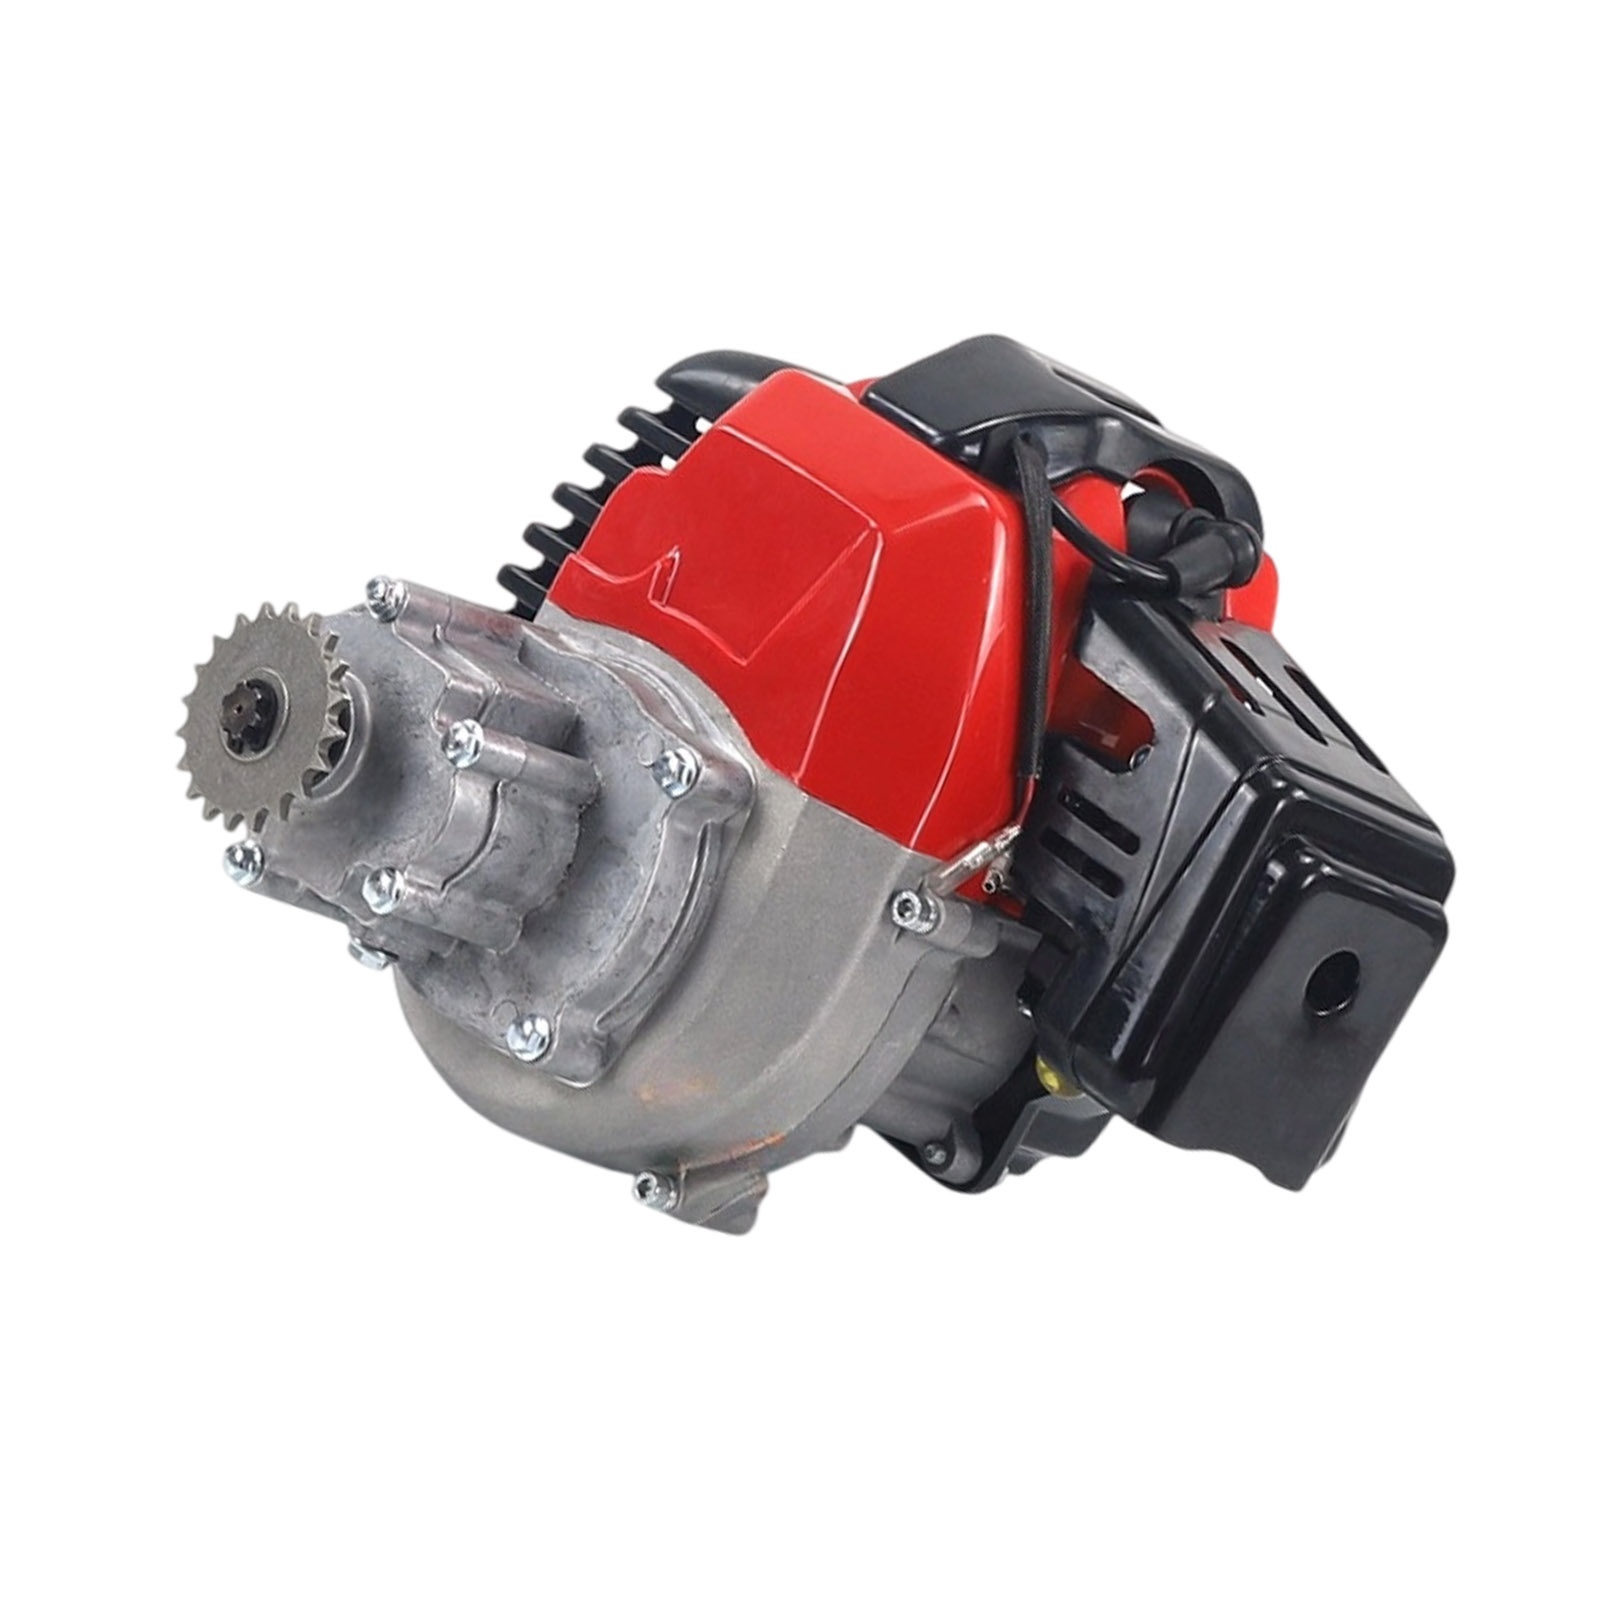
2 Stroke Engine Motor Pull Start Suitable For 49cc ATV, Scooter, Buggy & Go Kart
Specifications: Type: 2 Stroke Engine Motor Warranty: 1 Year Number in Pack: 1 Fitment Type: Direct Replacement Machine Type: Off-Road Motorcycle Sprocket Type: T8F Fuel and Engine Oil Ratio: 25:1 Sprocket Size: 17T Features: High-performance 49cc 2-stroke engine for mini off-road vehicles Compact design with 17T sprocket and T8F chain compatibility Fuel-efficient operation with petrol and oil mix (25:1 ratio) Lightweight yet powerful, suitable for high-speed applications Ideal replacement for worn-out or damaged small engine motors Compatible With: Suitable For 43/47/49/50cc ATV, Scooter, Buggy, Quad Pocket Bike, Mini Dirt Bike, Go Kart Package Includes: 1 x Engine Motor 1 x Gear Box
Brand: MAXCOOL
Category: Vehicles & Parts > Vehicle Parts & Accessories > Motor Vehicle Parts > Motor Vehicle Engines > Complete Engines